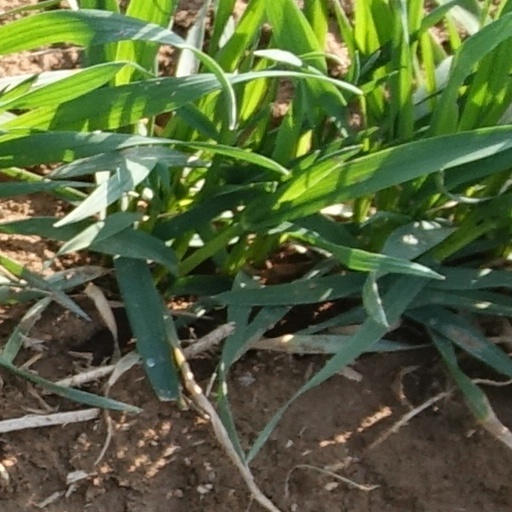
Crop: wheat